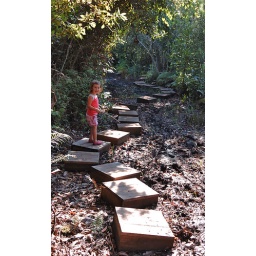
Crossing over the mud on the wooden box path!